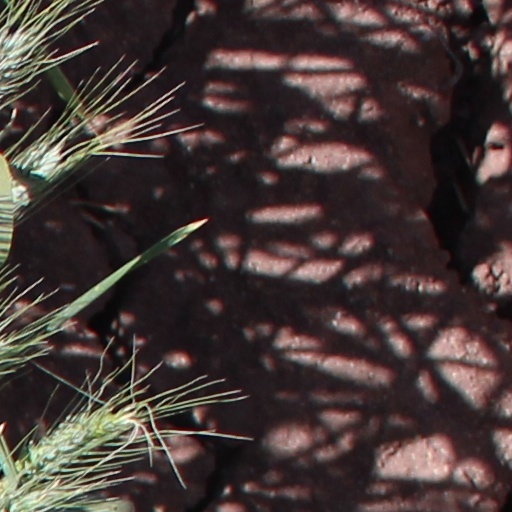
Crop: wheat